Virtual Hydlide

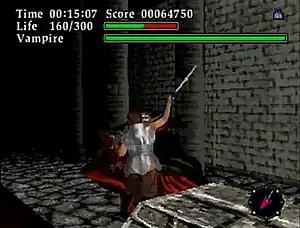
A screenshot of combat in the game. Here, the player character fights the vampire boss in the Vampire's Mansion.

"Virtual Hydlide" is a role-playing video game in which the player roams the world (the titular Hydlide), searching through dungeons for weapons and armour. "Virtual Hydlide" differs by leveling the player character up only after completing certain objectives of the game, whereas most RPGs level the player character up once they have obtained a certain number of experience points.